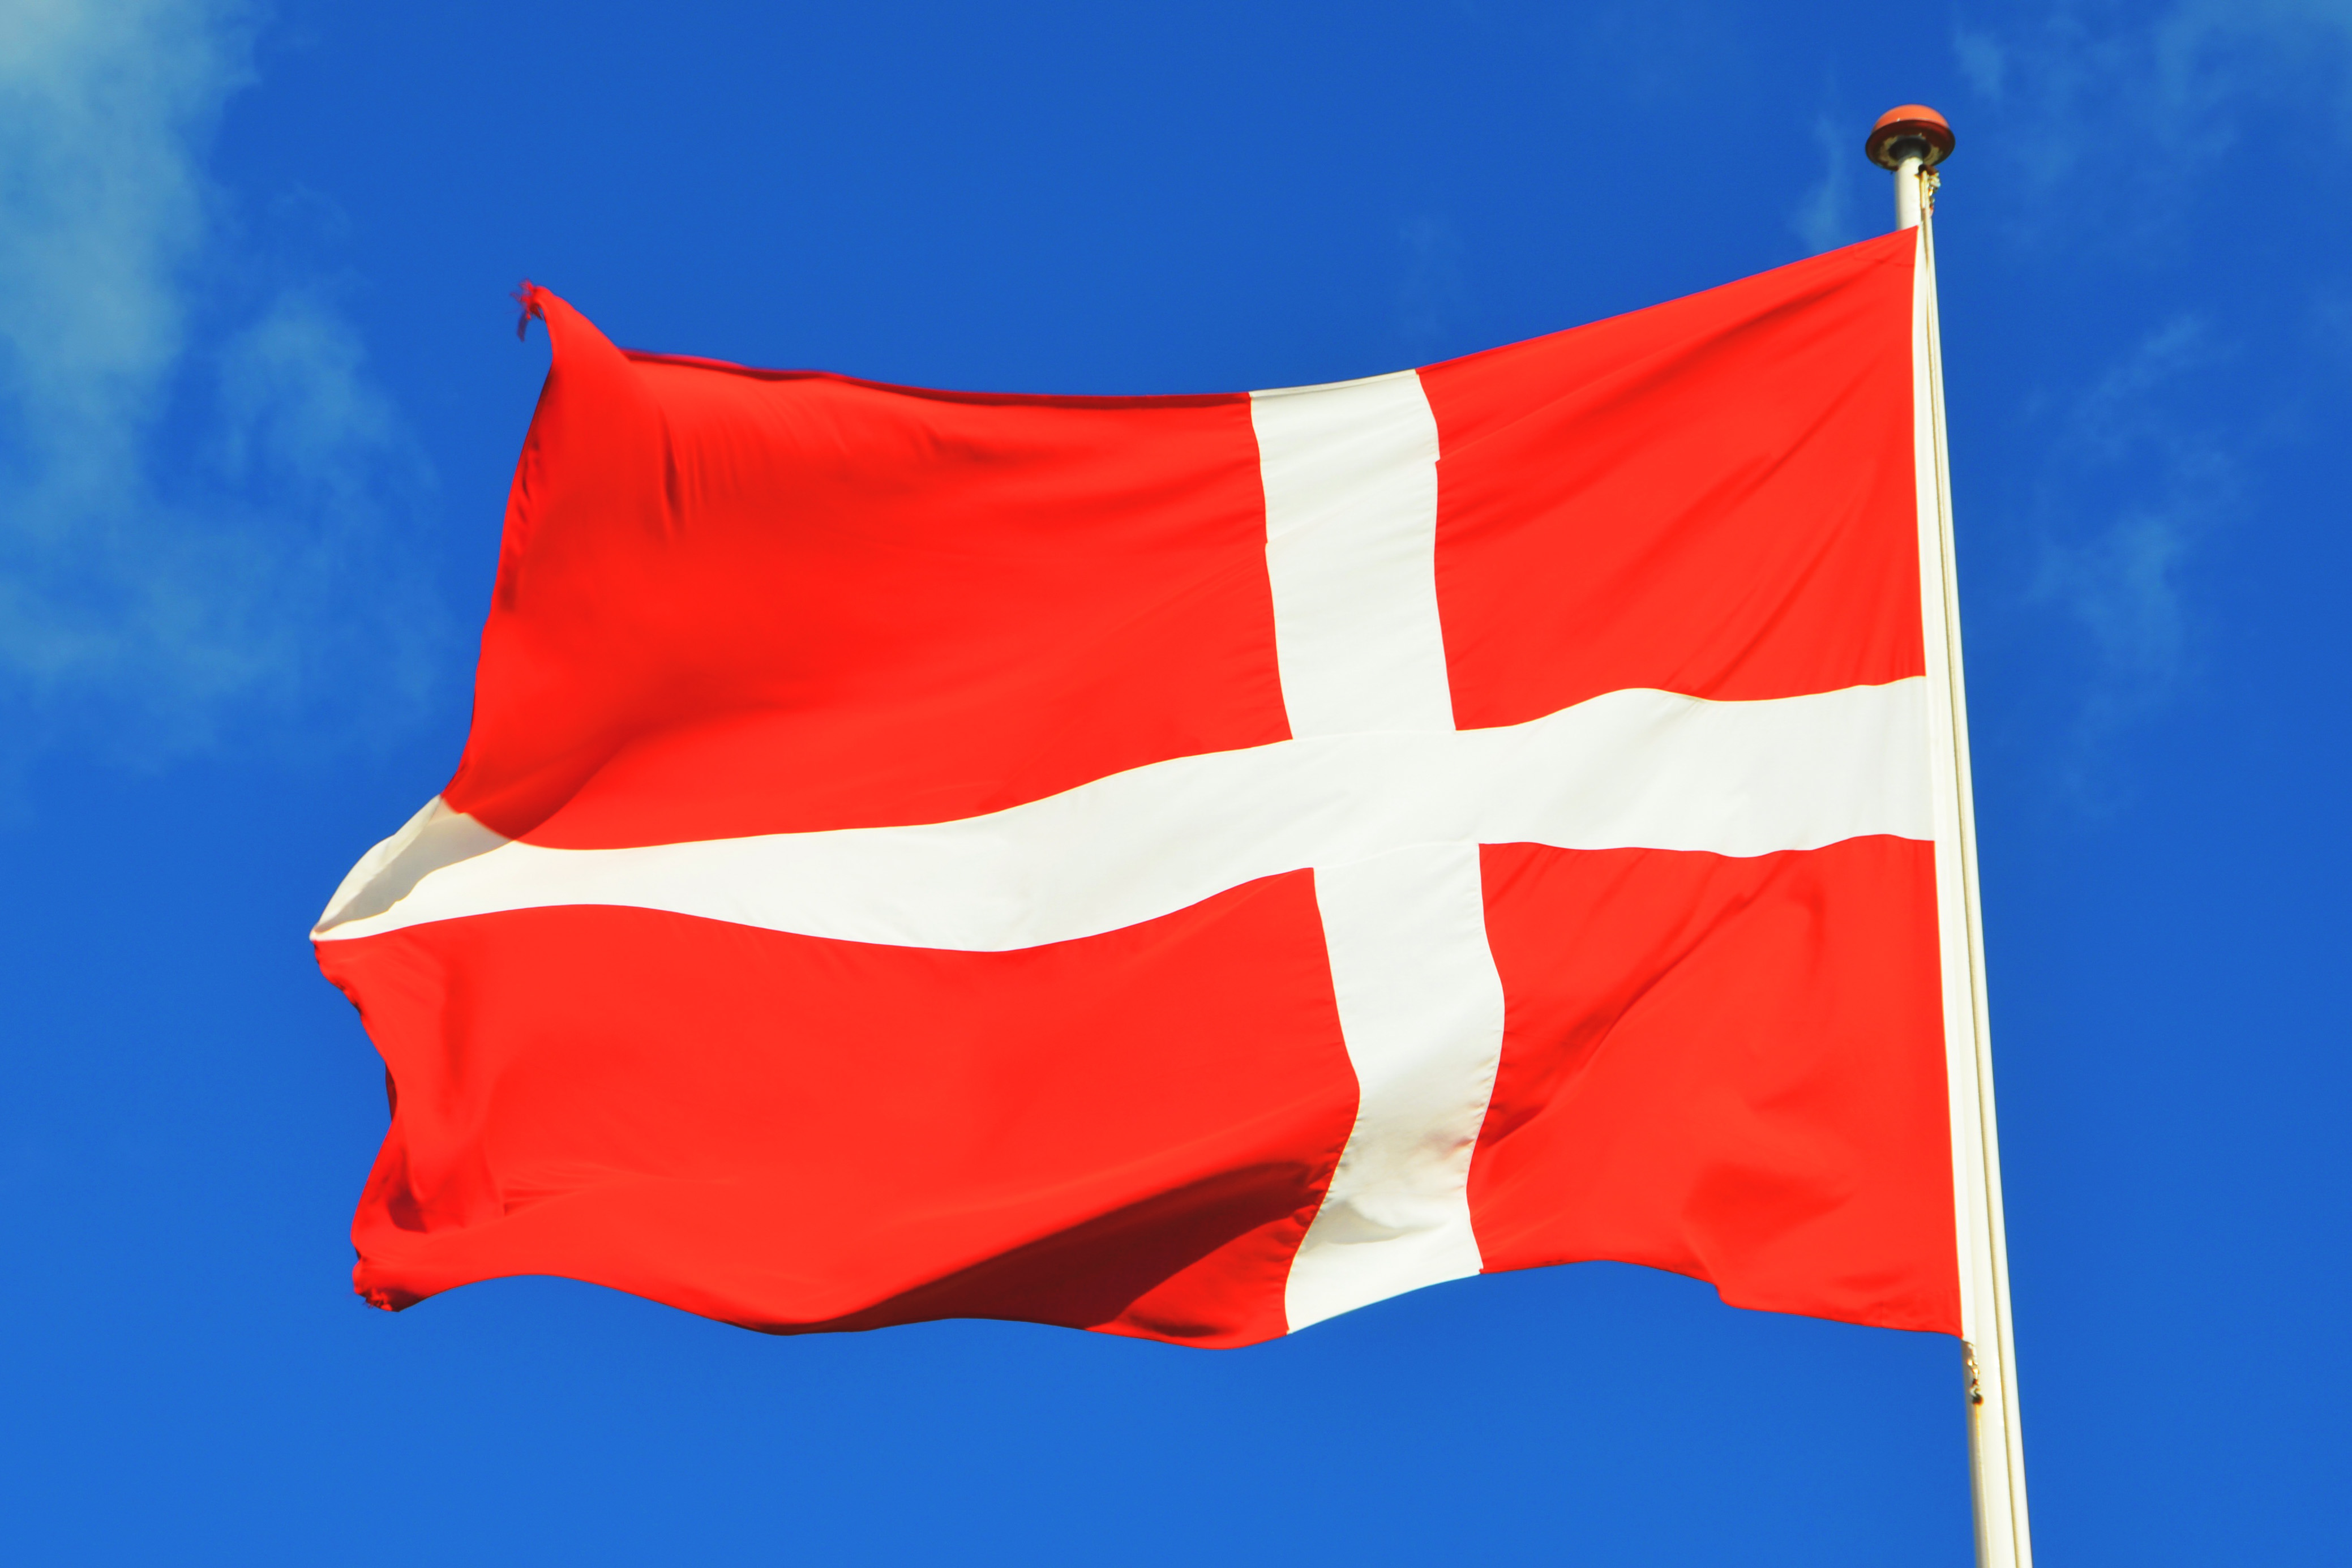
flag, red, sky, red flag, pole